Them (2006 film)

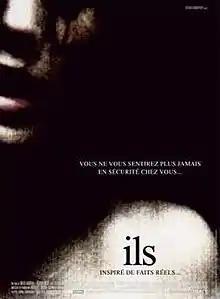
Original French poster

Them is a 2006 French-Romanian horror film directed by David Moreau and Xavier Palud. According to a title card at the beginning of the film, it is "based on real events".